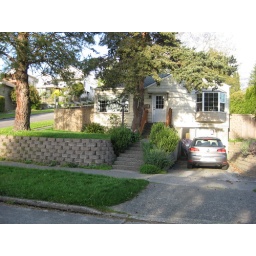
front of the house, and new car (with motorcycles in front)